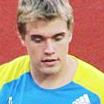
Age: 22